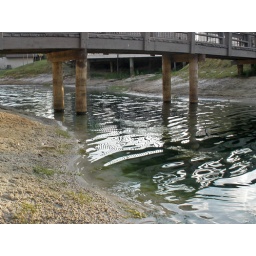
'not so much' water under the bridge